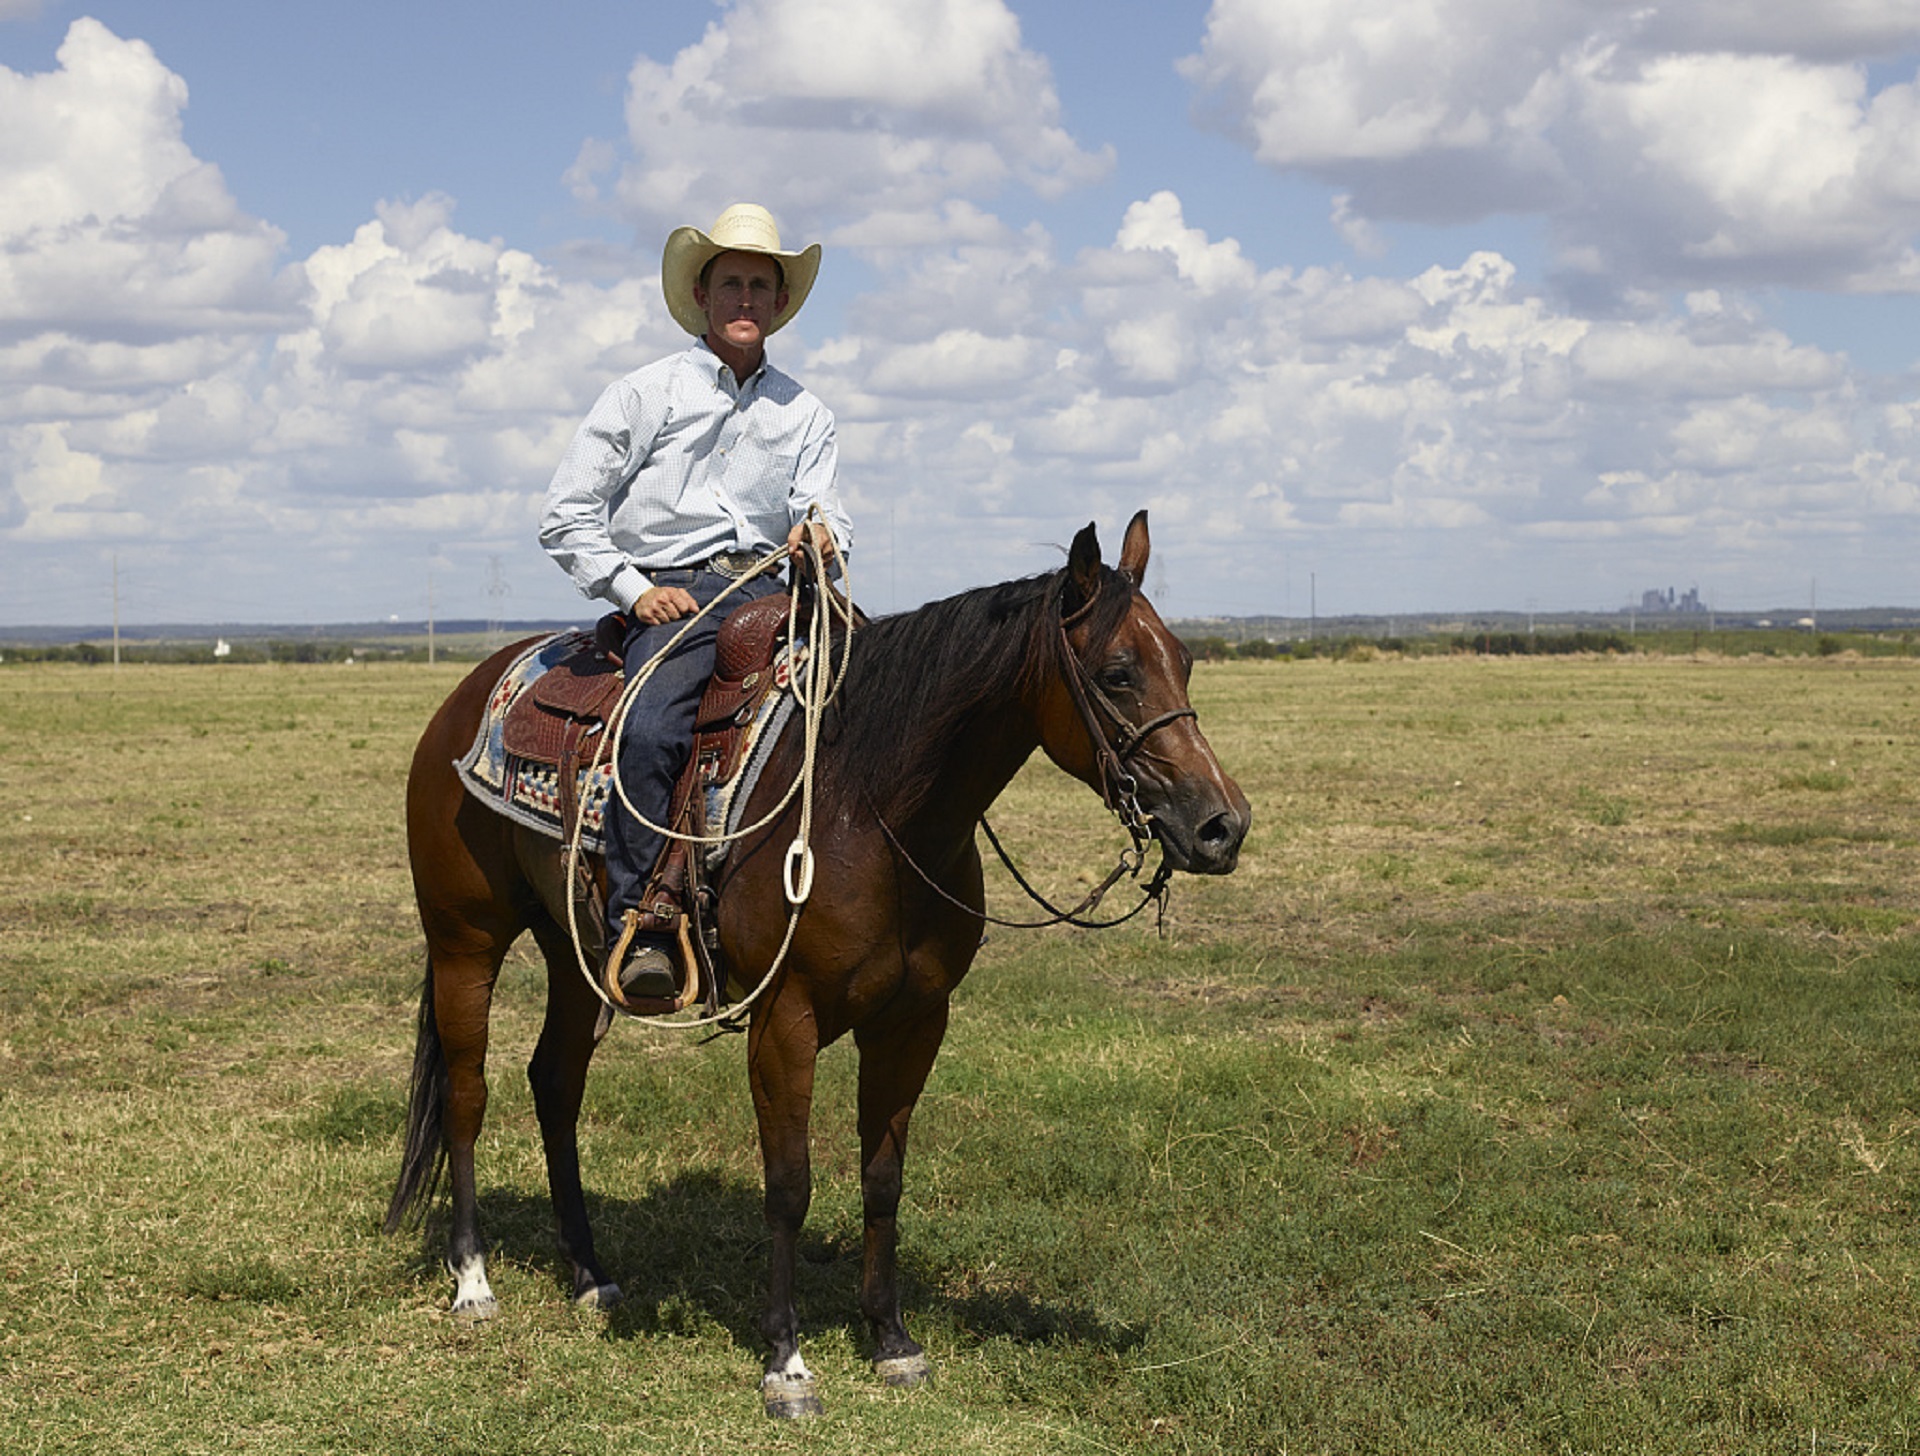
rope, animal, country, pasture, ranch, horse, usa, rein, stallion, hat, trainer, equestrian, bridle, outdoors, american, sports, stock, cowboy, mare, jockey, western, texas, venus, rancher, western riding, lasso, equestrianism, pack animal, quarter horse, eventing, trail riding, horse like mammal, mustang horse, animal sports, english riding, equestrian sport, reining, endurance riding